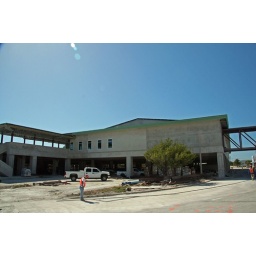
New terminal at Key West airport, showing the check in area and unfinished bridge over road to planes